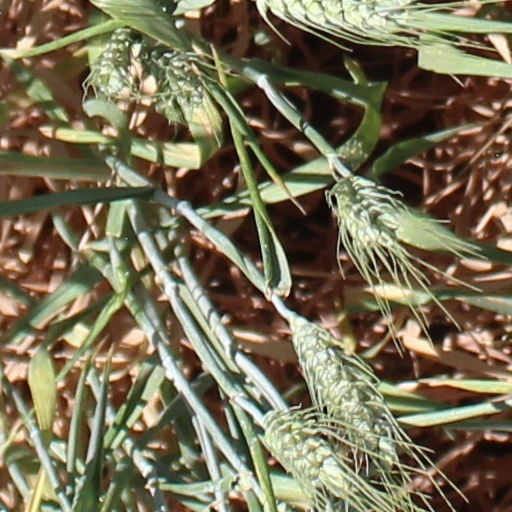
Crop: wheat